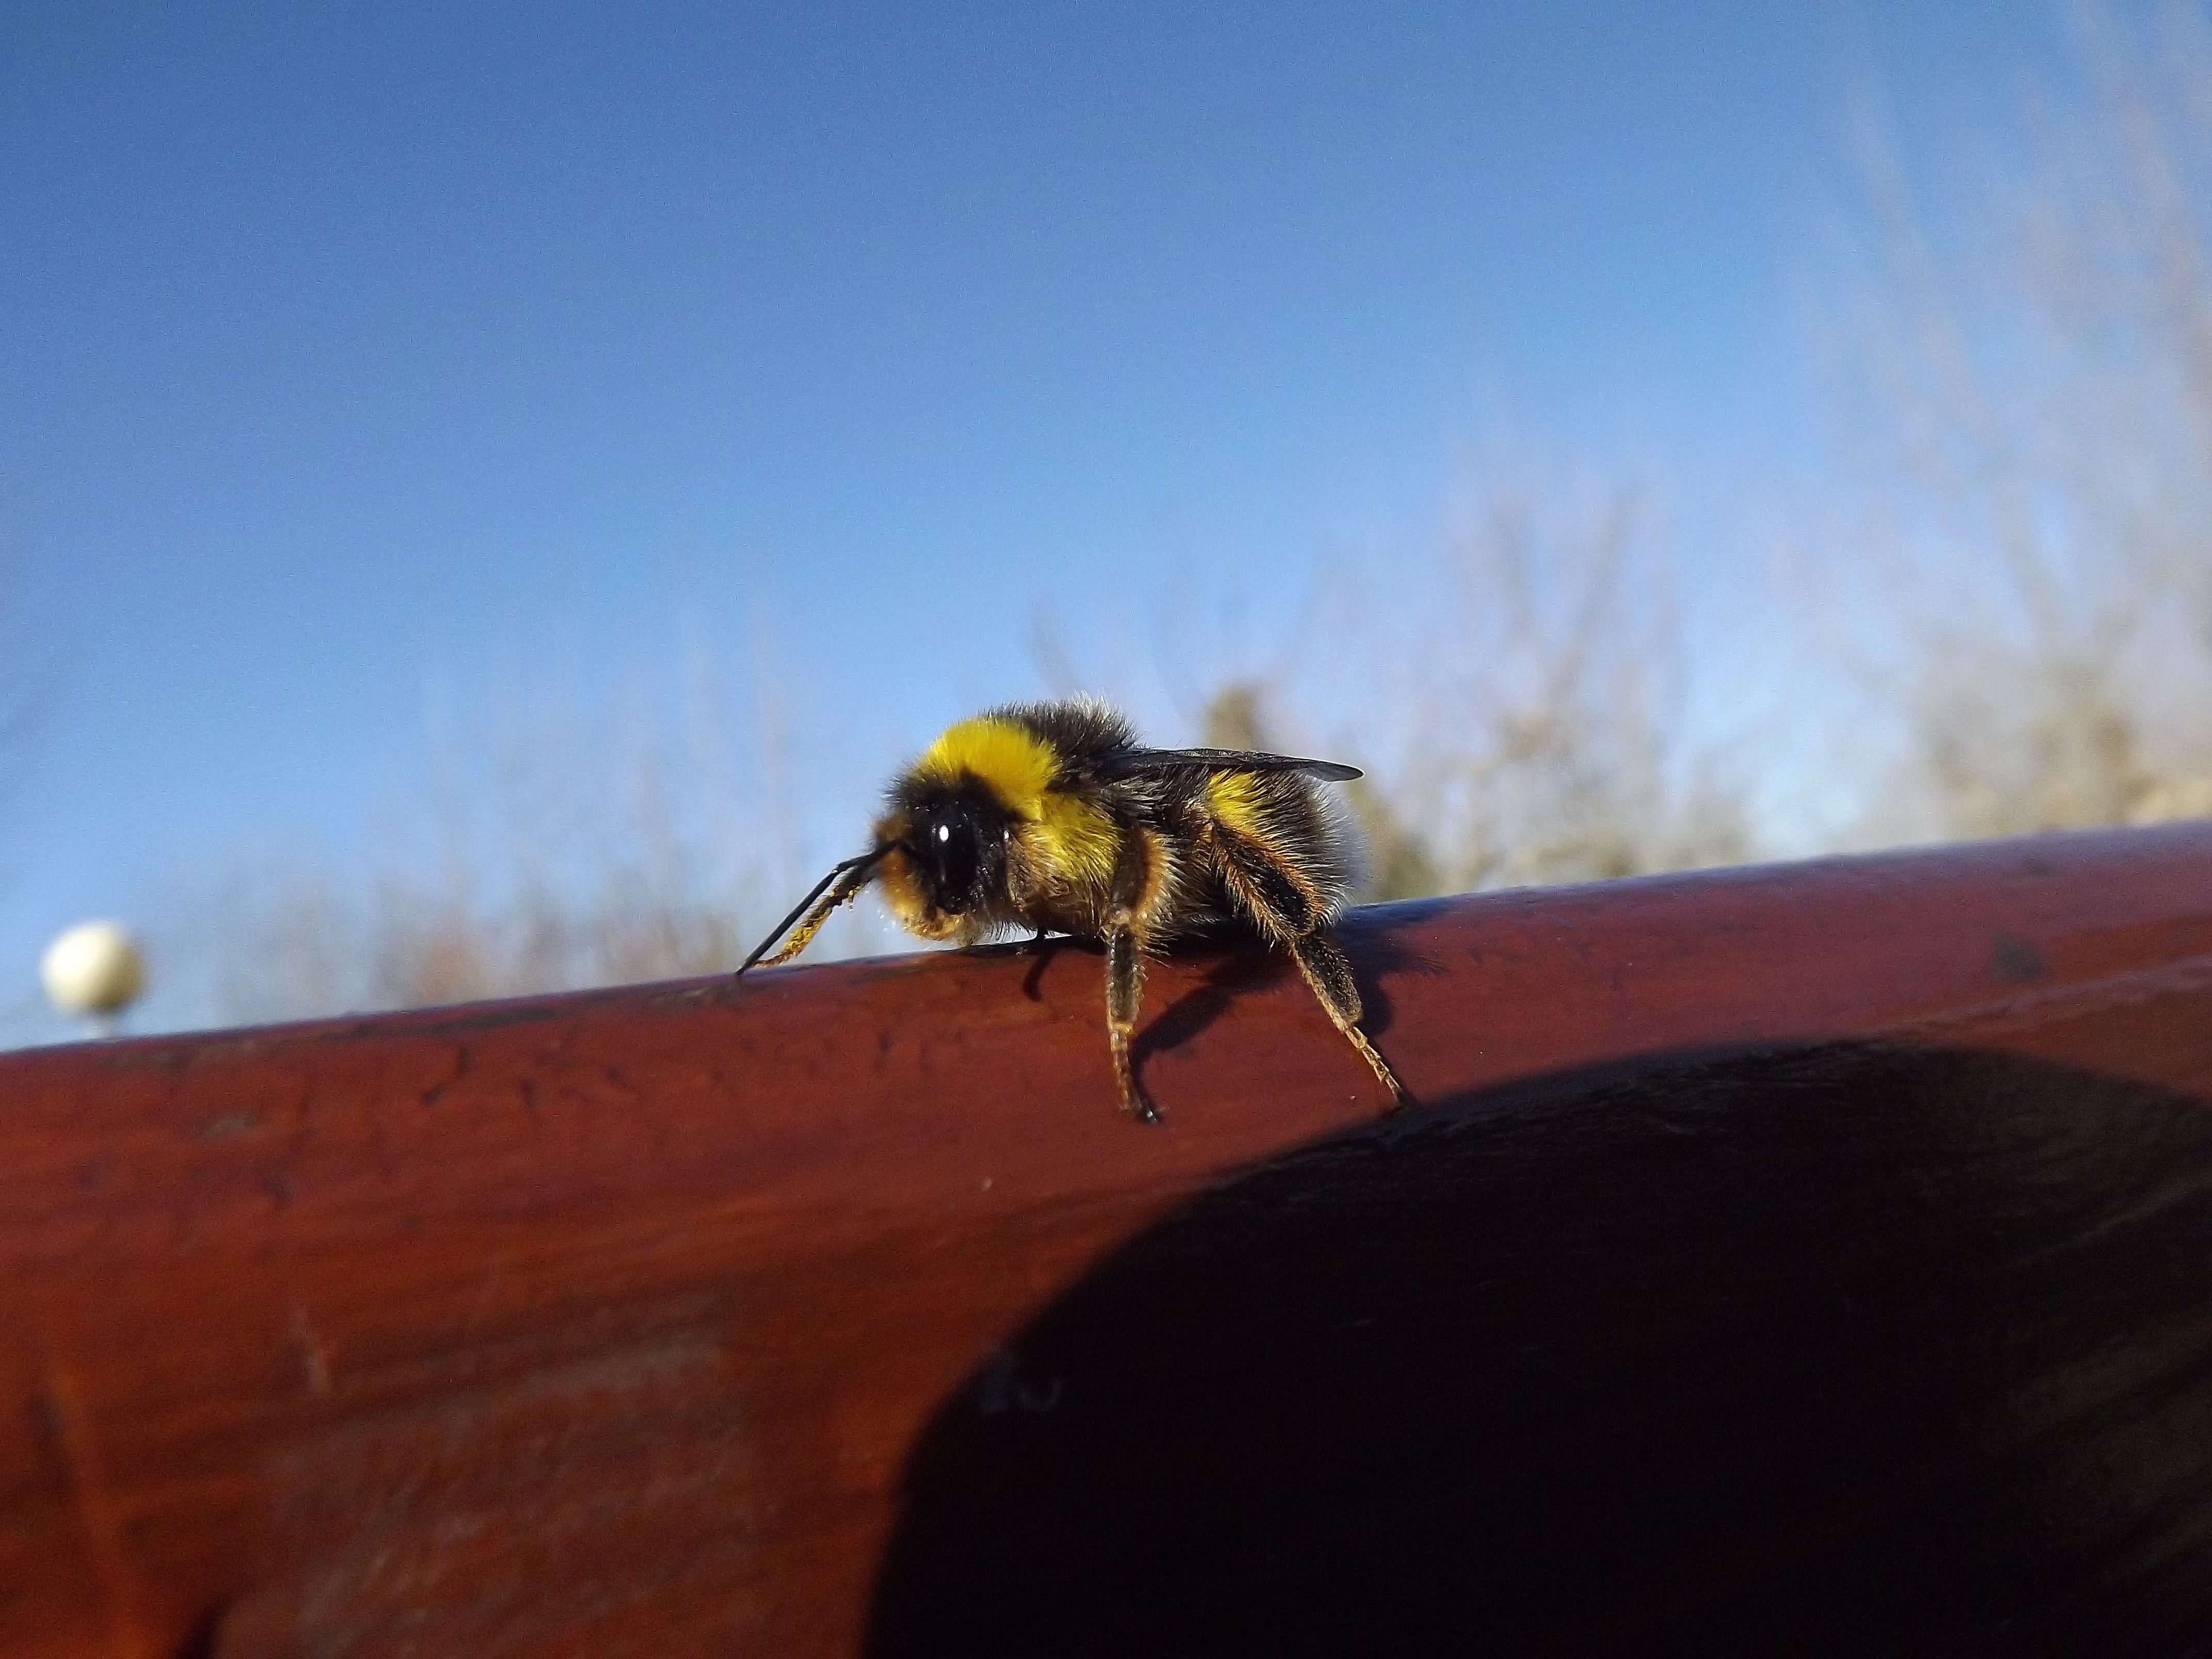
fly, spring, insect, black, yellow, fauna, invertebrate, drone, close up, bee, pest, macro photography, arthropod, membrane winged insect